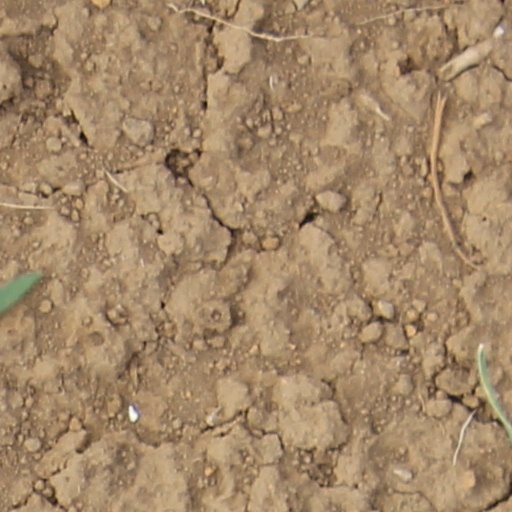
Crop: wheat